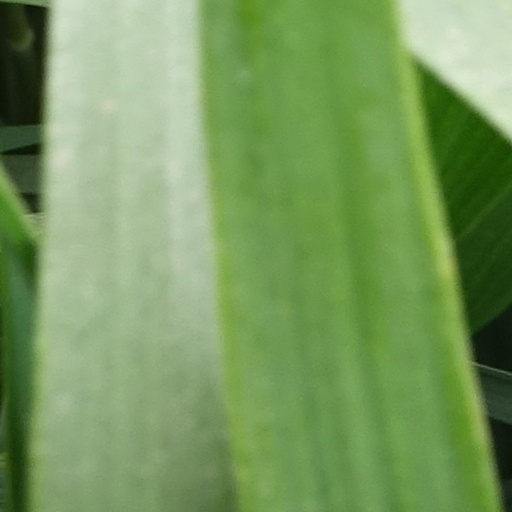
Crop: wheat